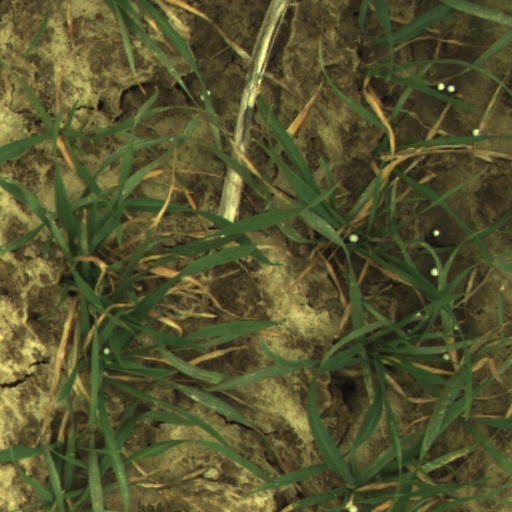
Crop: wheat